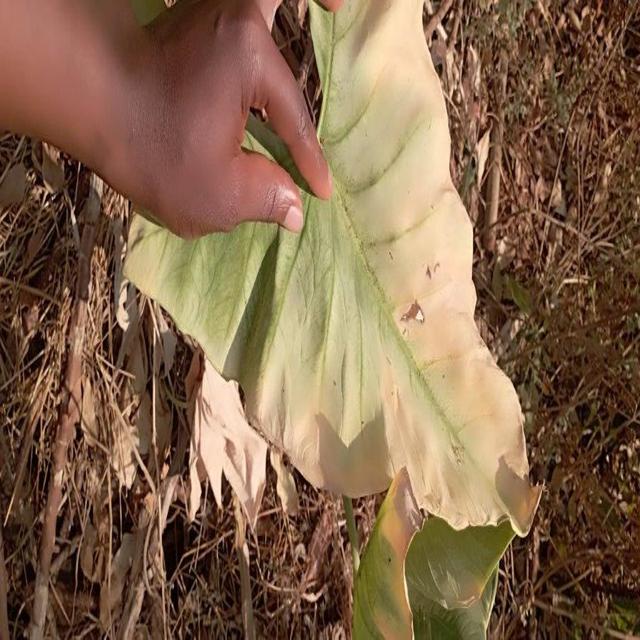
Label: Mid_Blight